Muzaffarpur

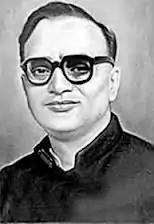
Rambriksh Benipuri, freedom fighter, Socialist Leader, editor and Hindi writer

Muzaffarpur Junction railway station (MFP) is a main A1 Category railway junction in Sonpur Division of East Central Railway, having total 8 platforms, with three suburban stations, Ram Dayalu Nagar, Narayanpur Anant (Sherpur), Kaparpura and Jubba Sahni. More than 200 trains regularly visits this 136+ year old railway junction.